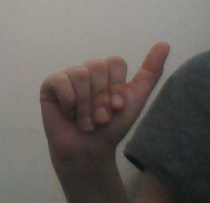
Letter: dhad